Xizhou, Changhua

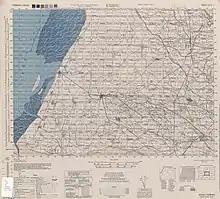
Map of Xizhou (labeled as Keishū) and surrounding area (1944)

The township comprises 19 villages: Caigong, Chaoyang, Chenggong, Dazhuang, Ganyuan, Jiumei, Kengcuo, Rongguang, Santiao, Sanzun, Shuiwei, Tungzhou, Wacuo, Weicuo, Xicuo, Xipan, Xizhou, Zhangcuo and Zunliao.